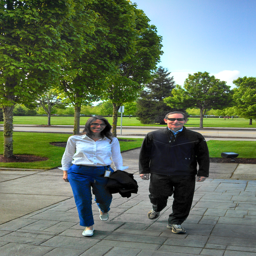
actor and person out for a creative walk